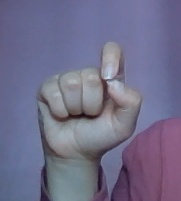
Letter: fa